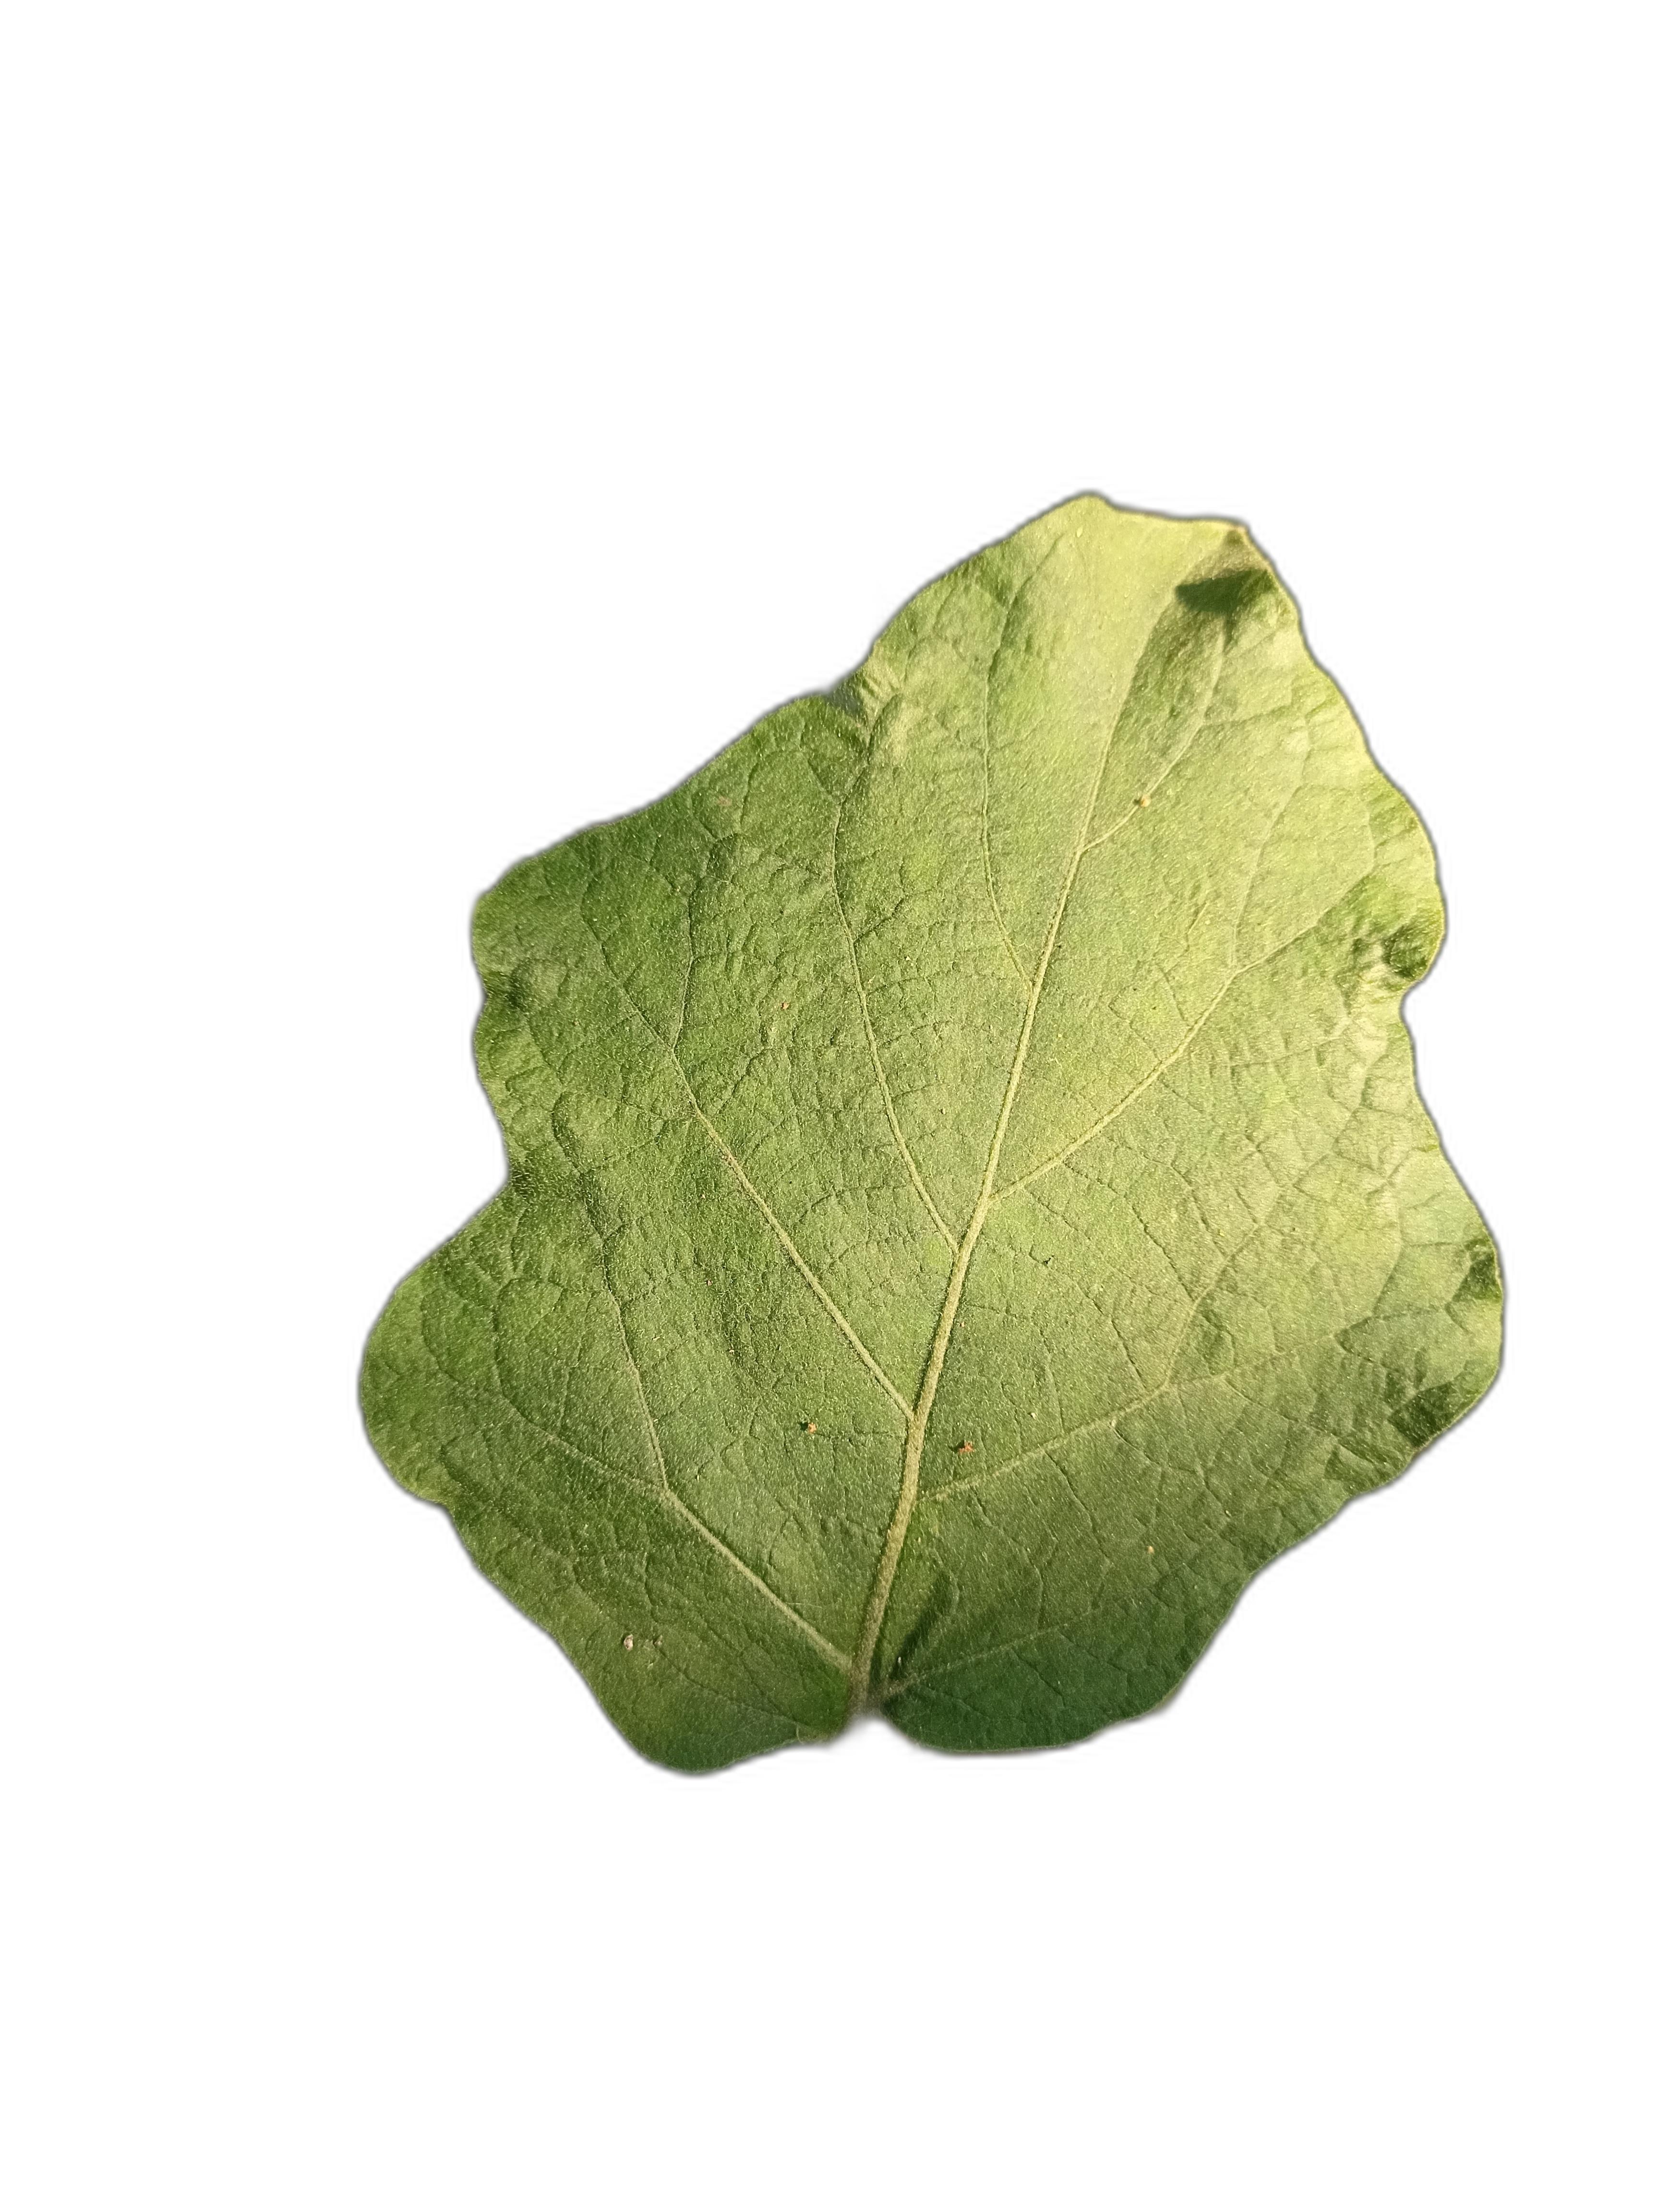
Label: Healthy Leaf